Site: brandenburg
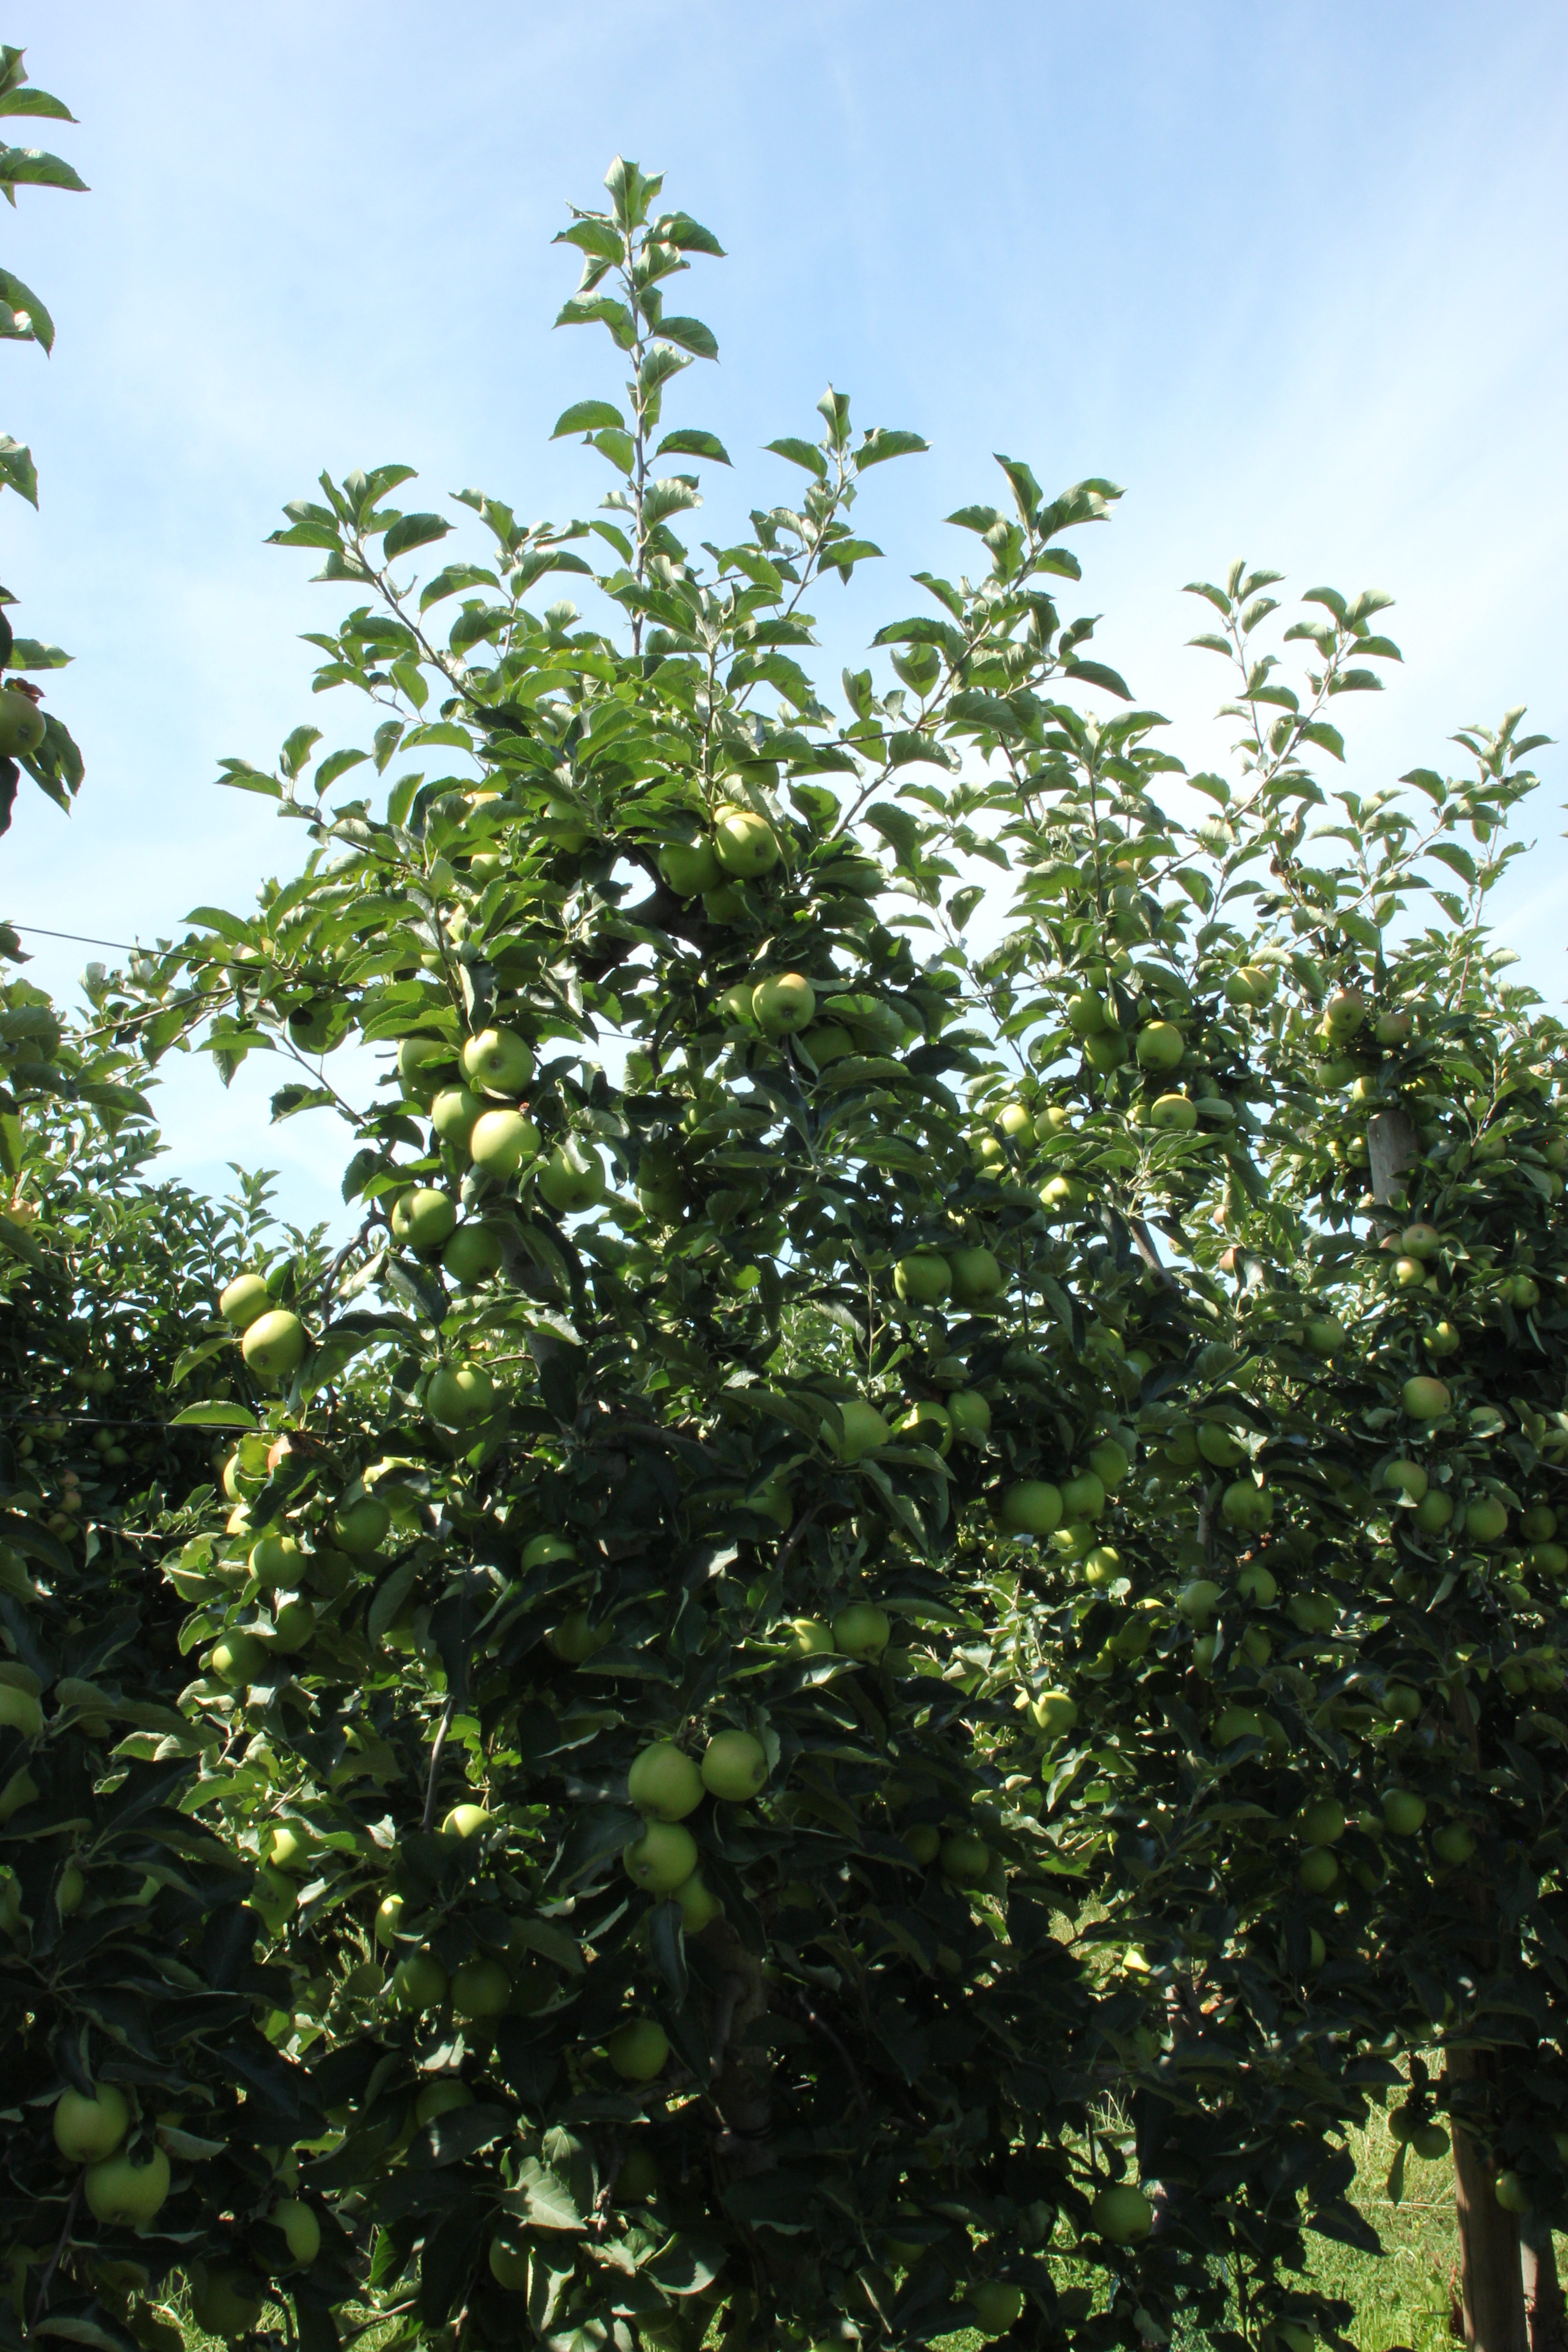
Growth stage (BBCH 77): Development of fruit